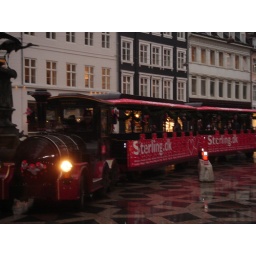
Samll train in walking street